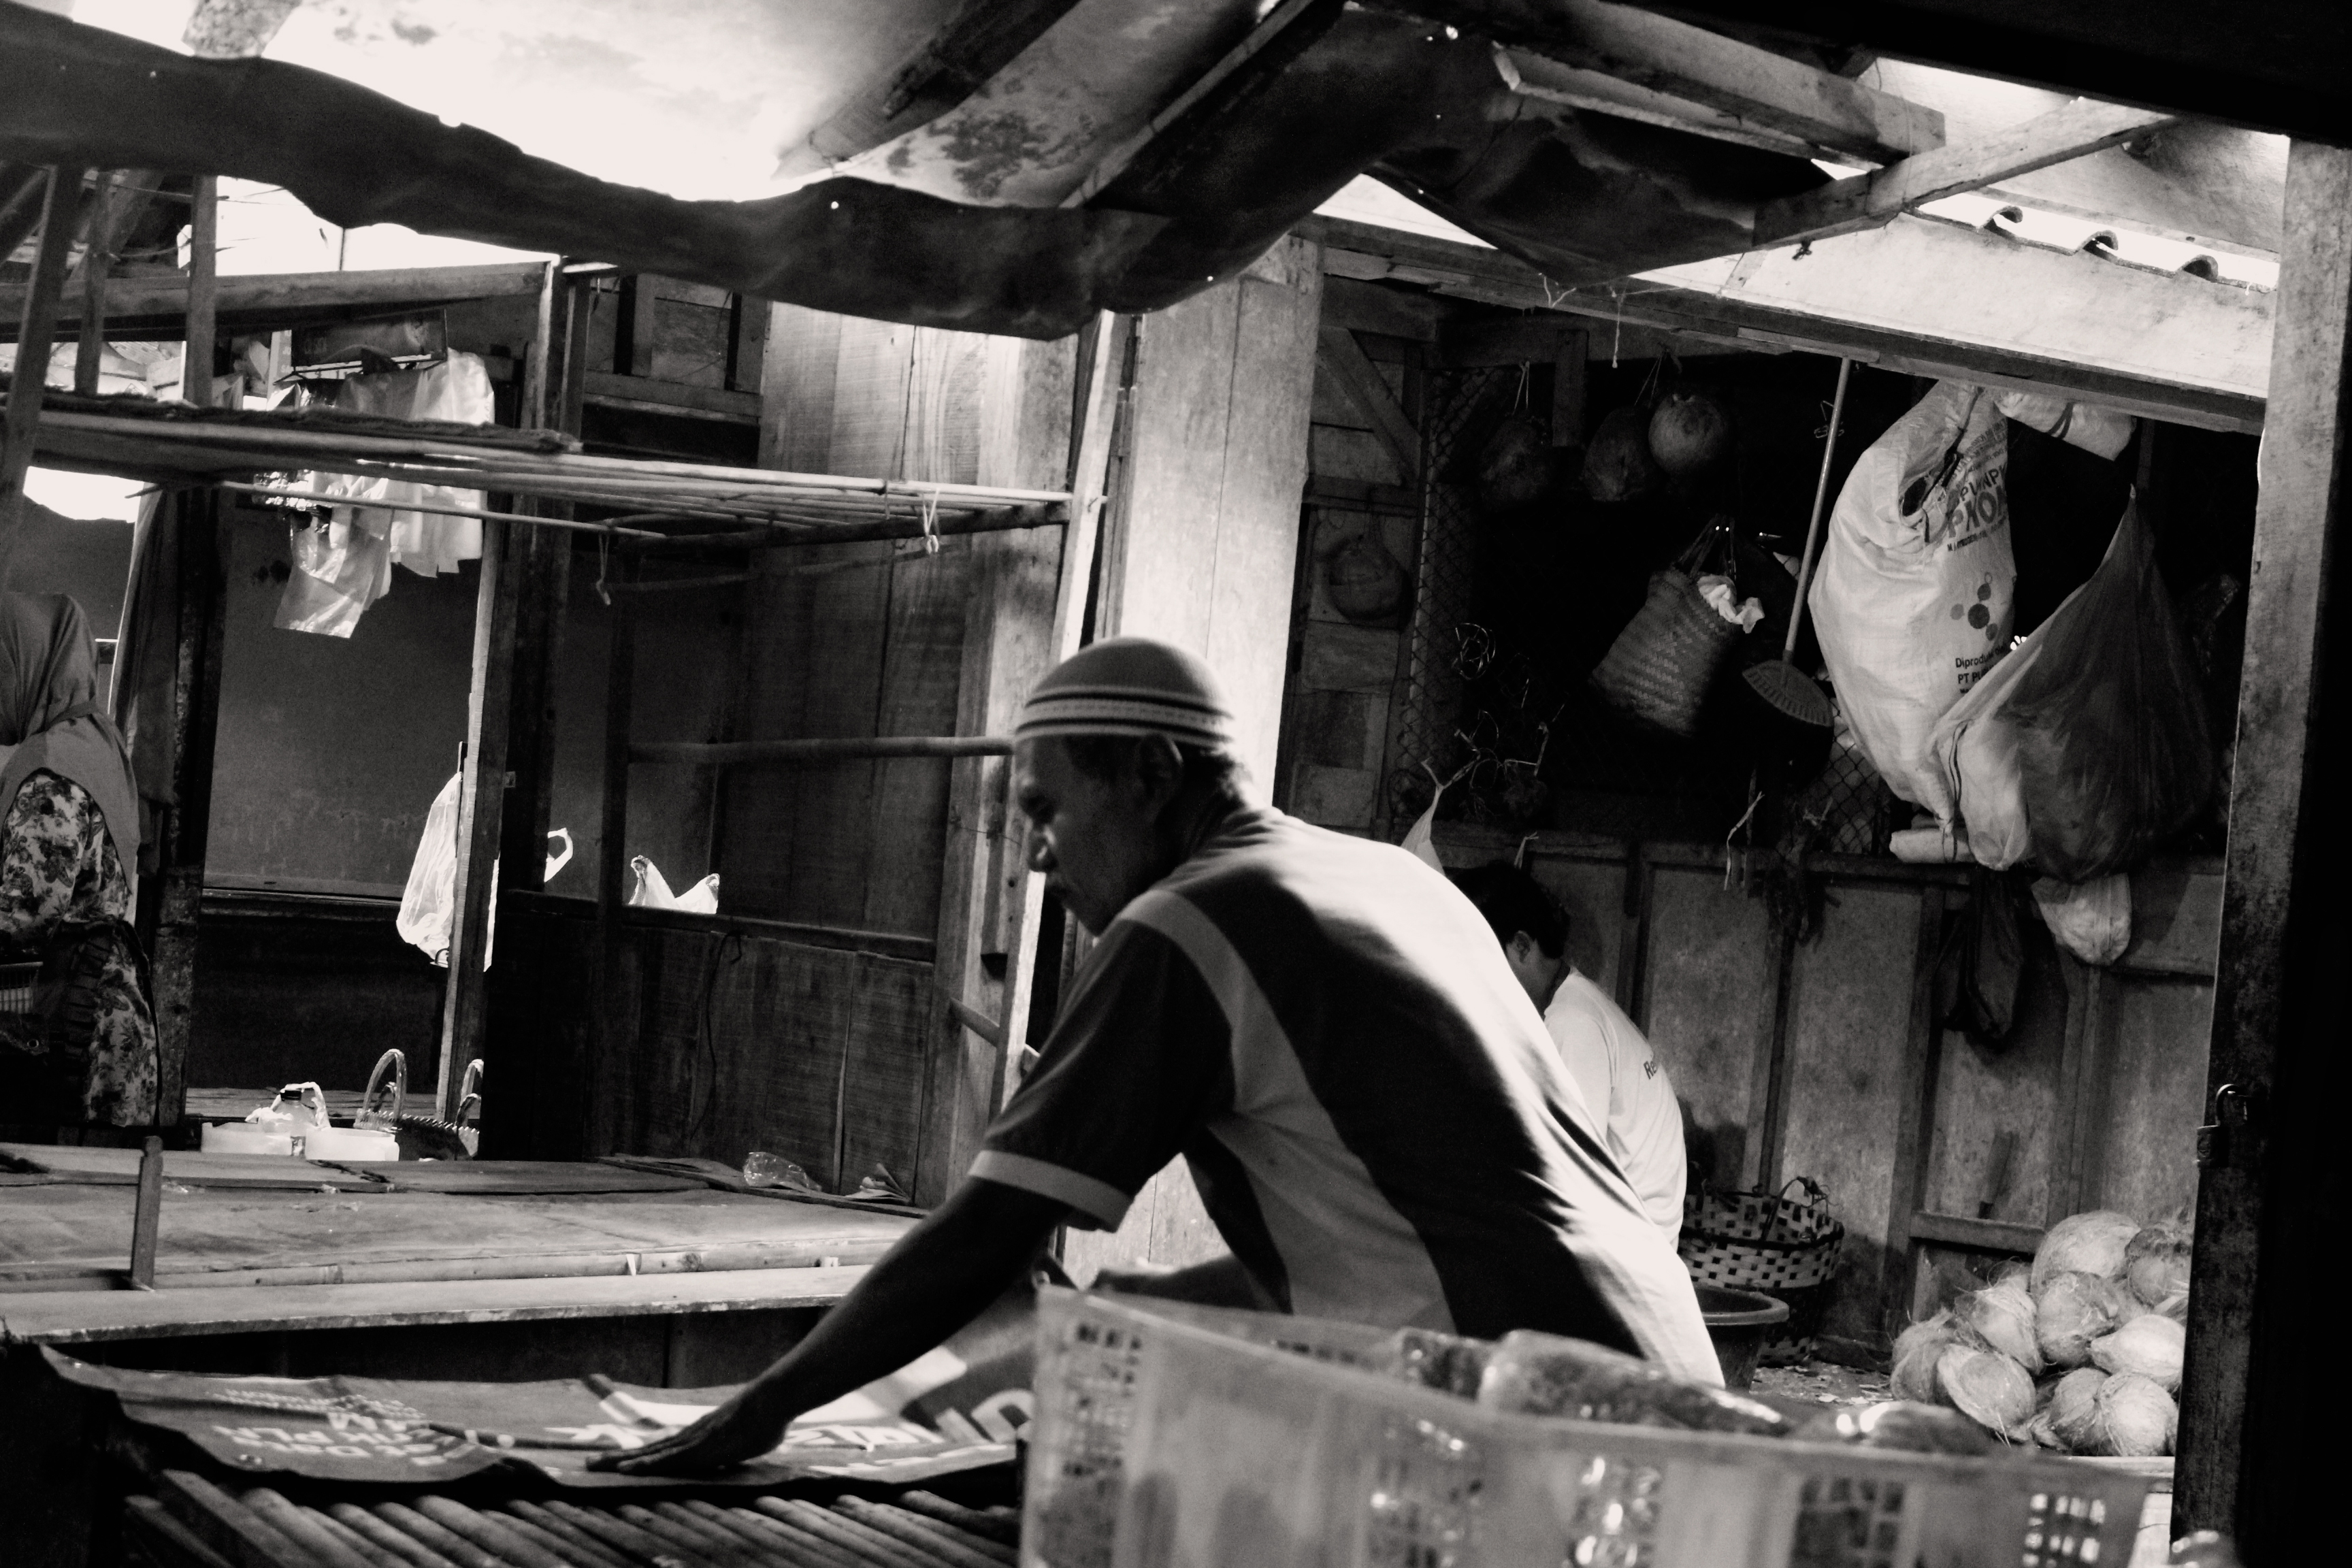
monochrome, market, street, social, black, photograph, black and white, photography, monochrome photography, human behavior